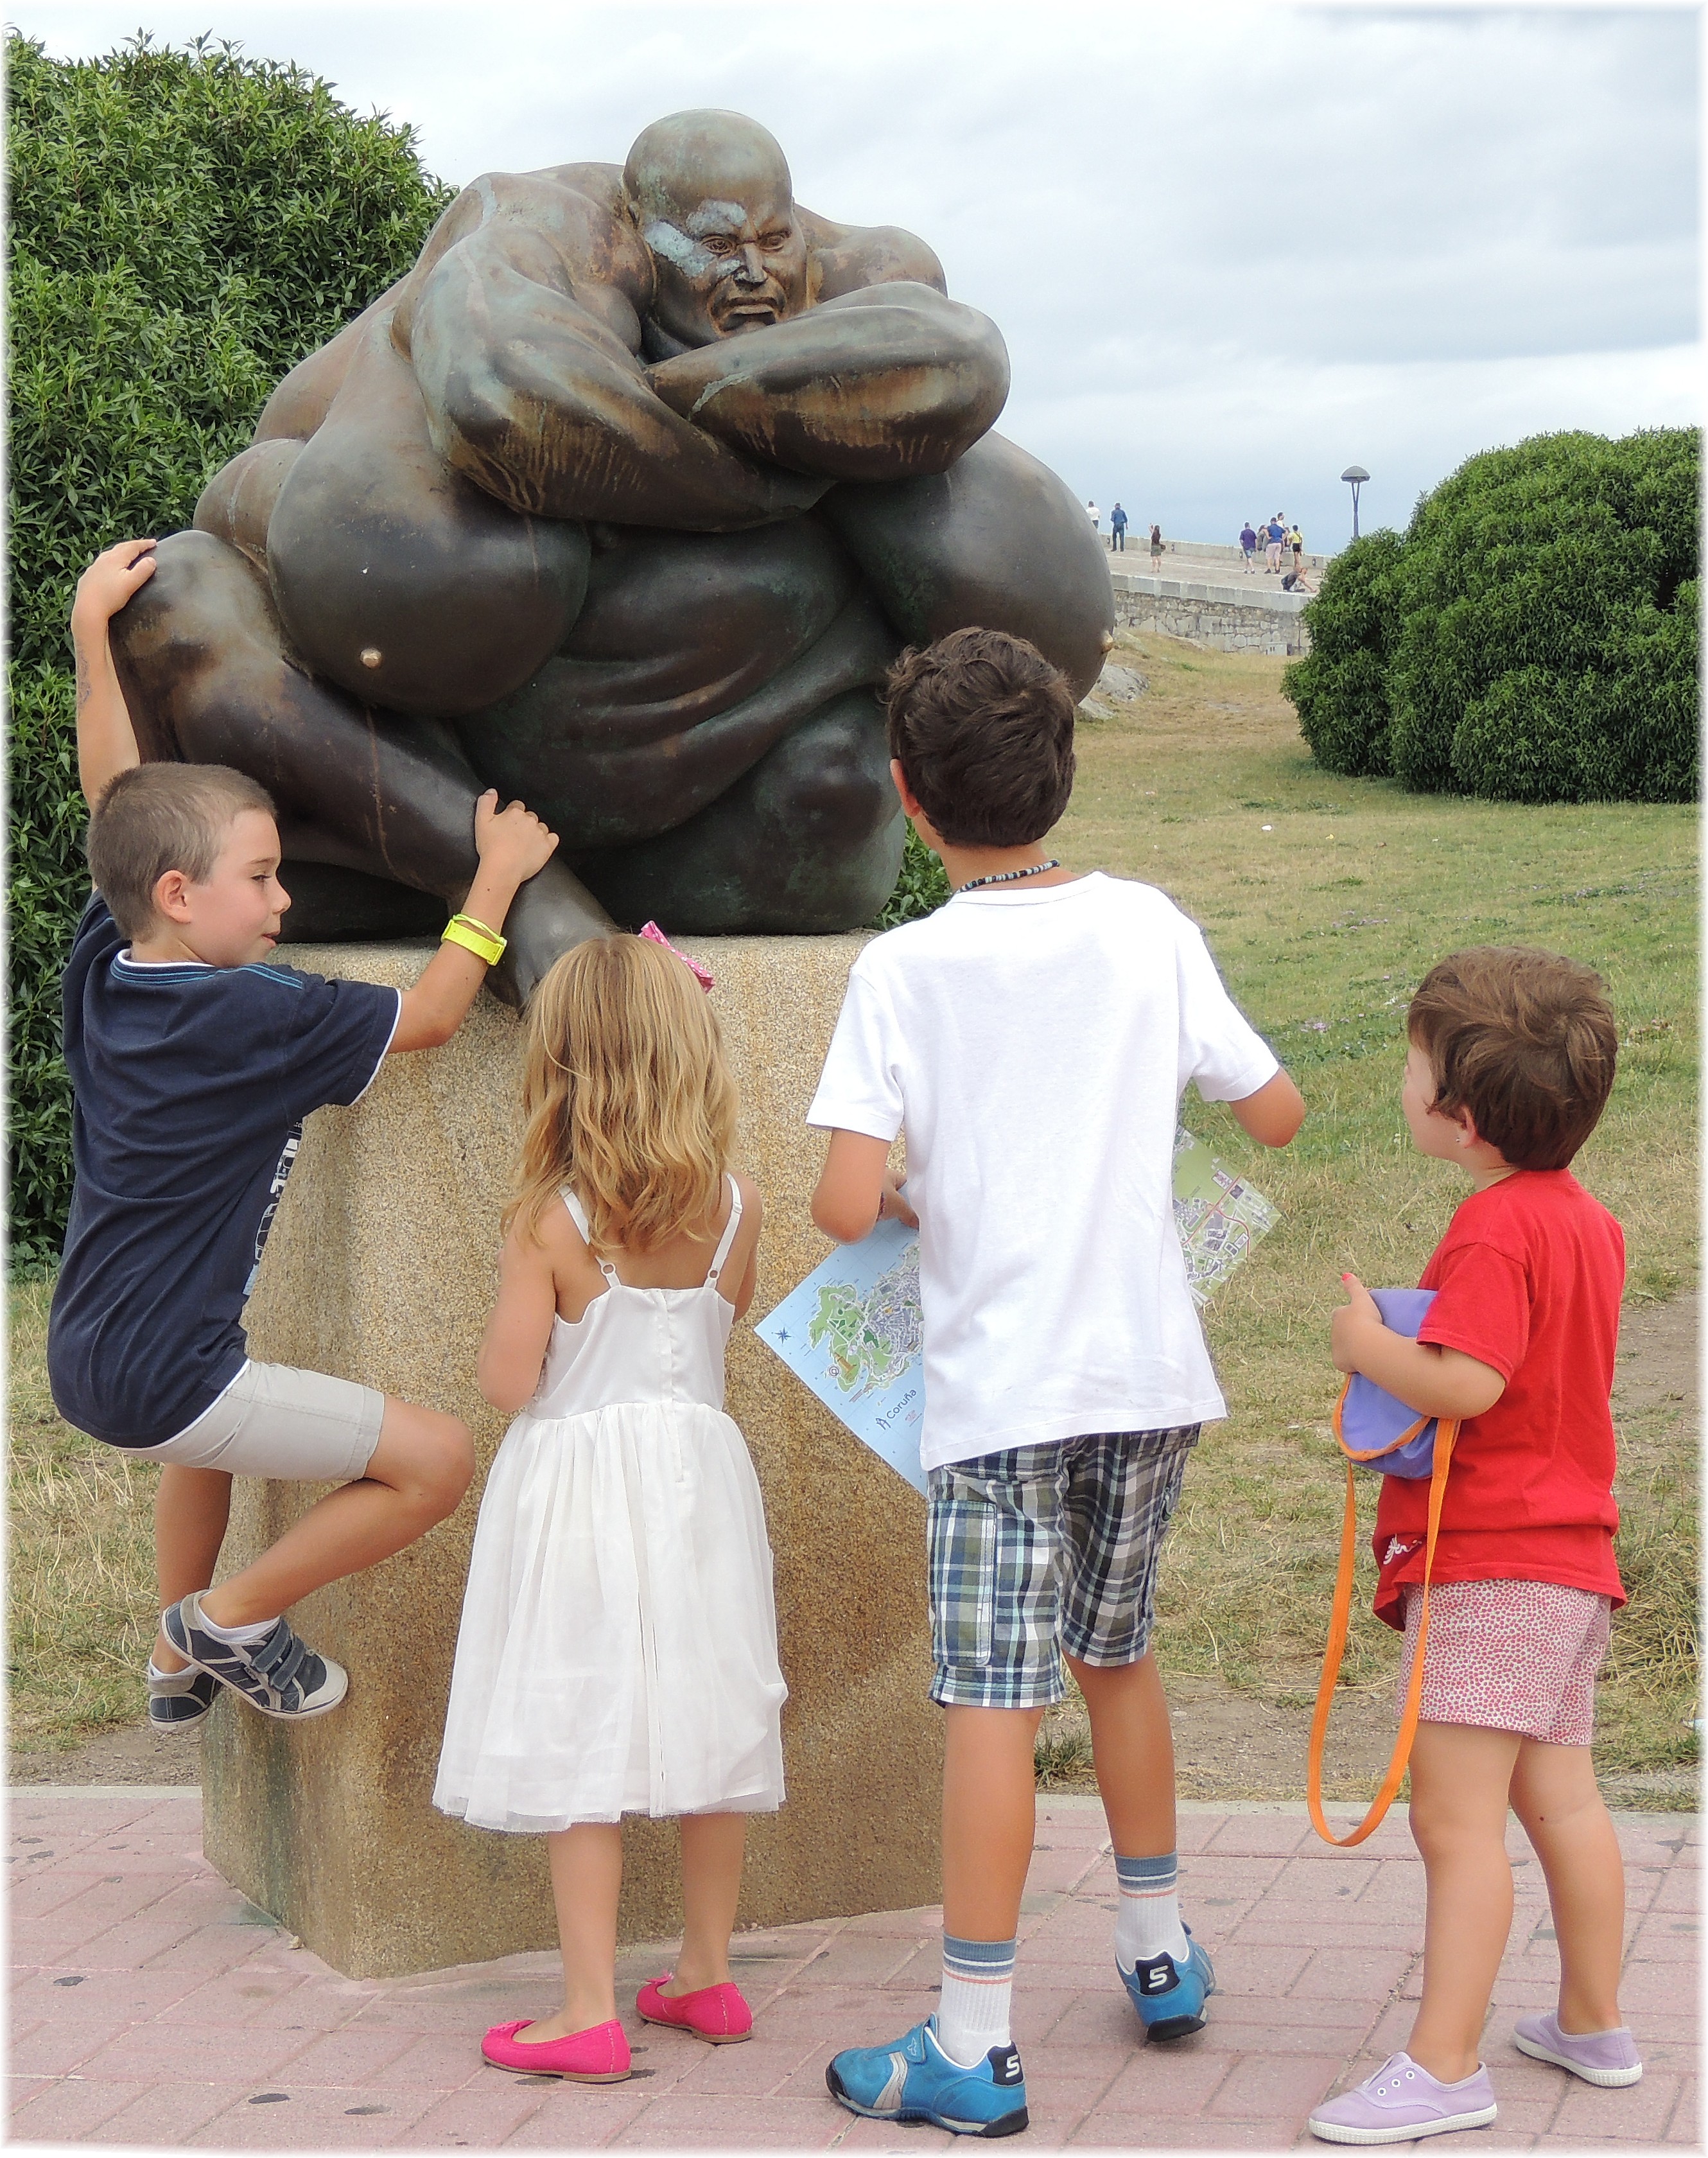
people, play, vacation, male, child, leisure, family, toddler, human positions